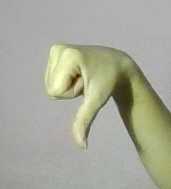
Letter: waw